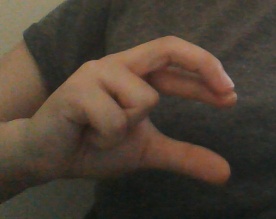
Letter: thal